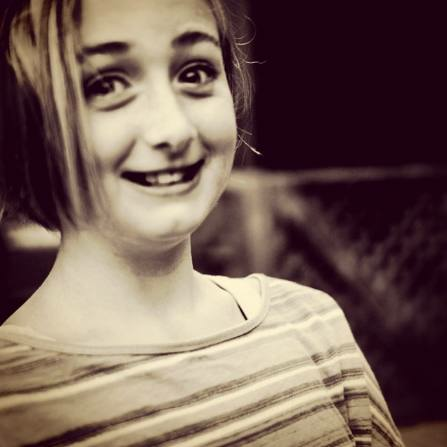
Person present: Yes